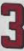
Number: 3